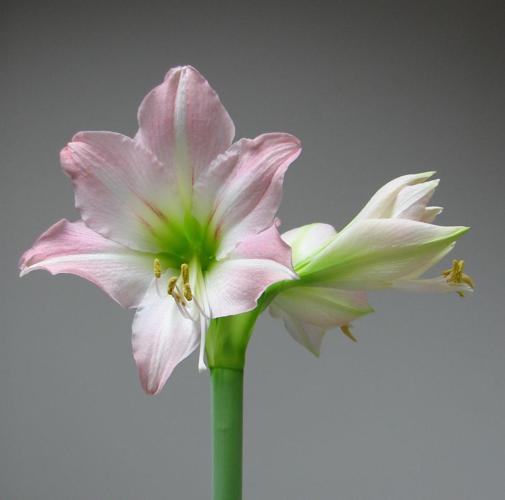
Label: hippeastrum